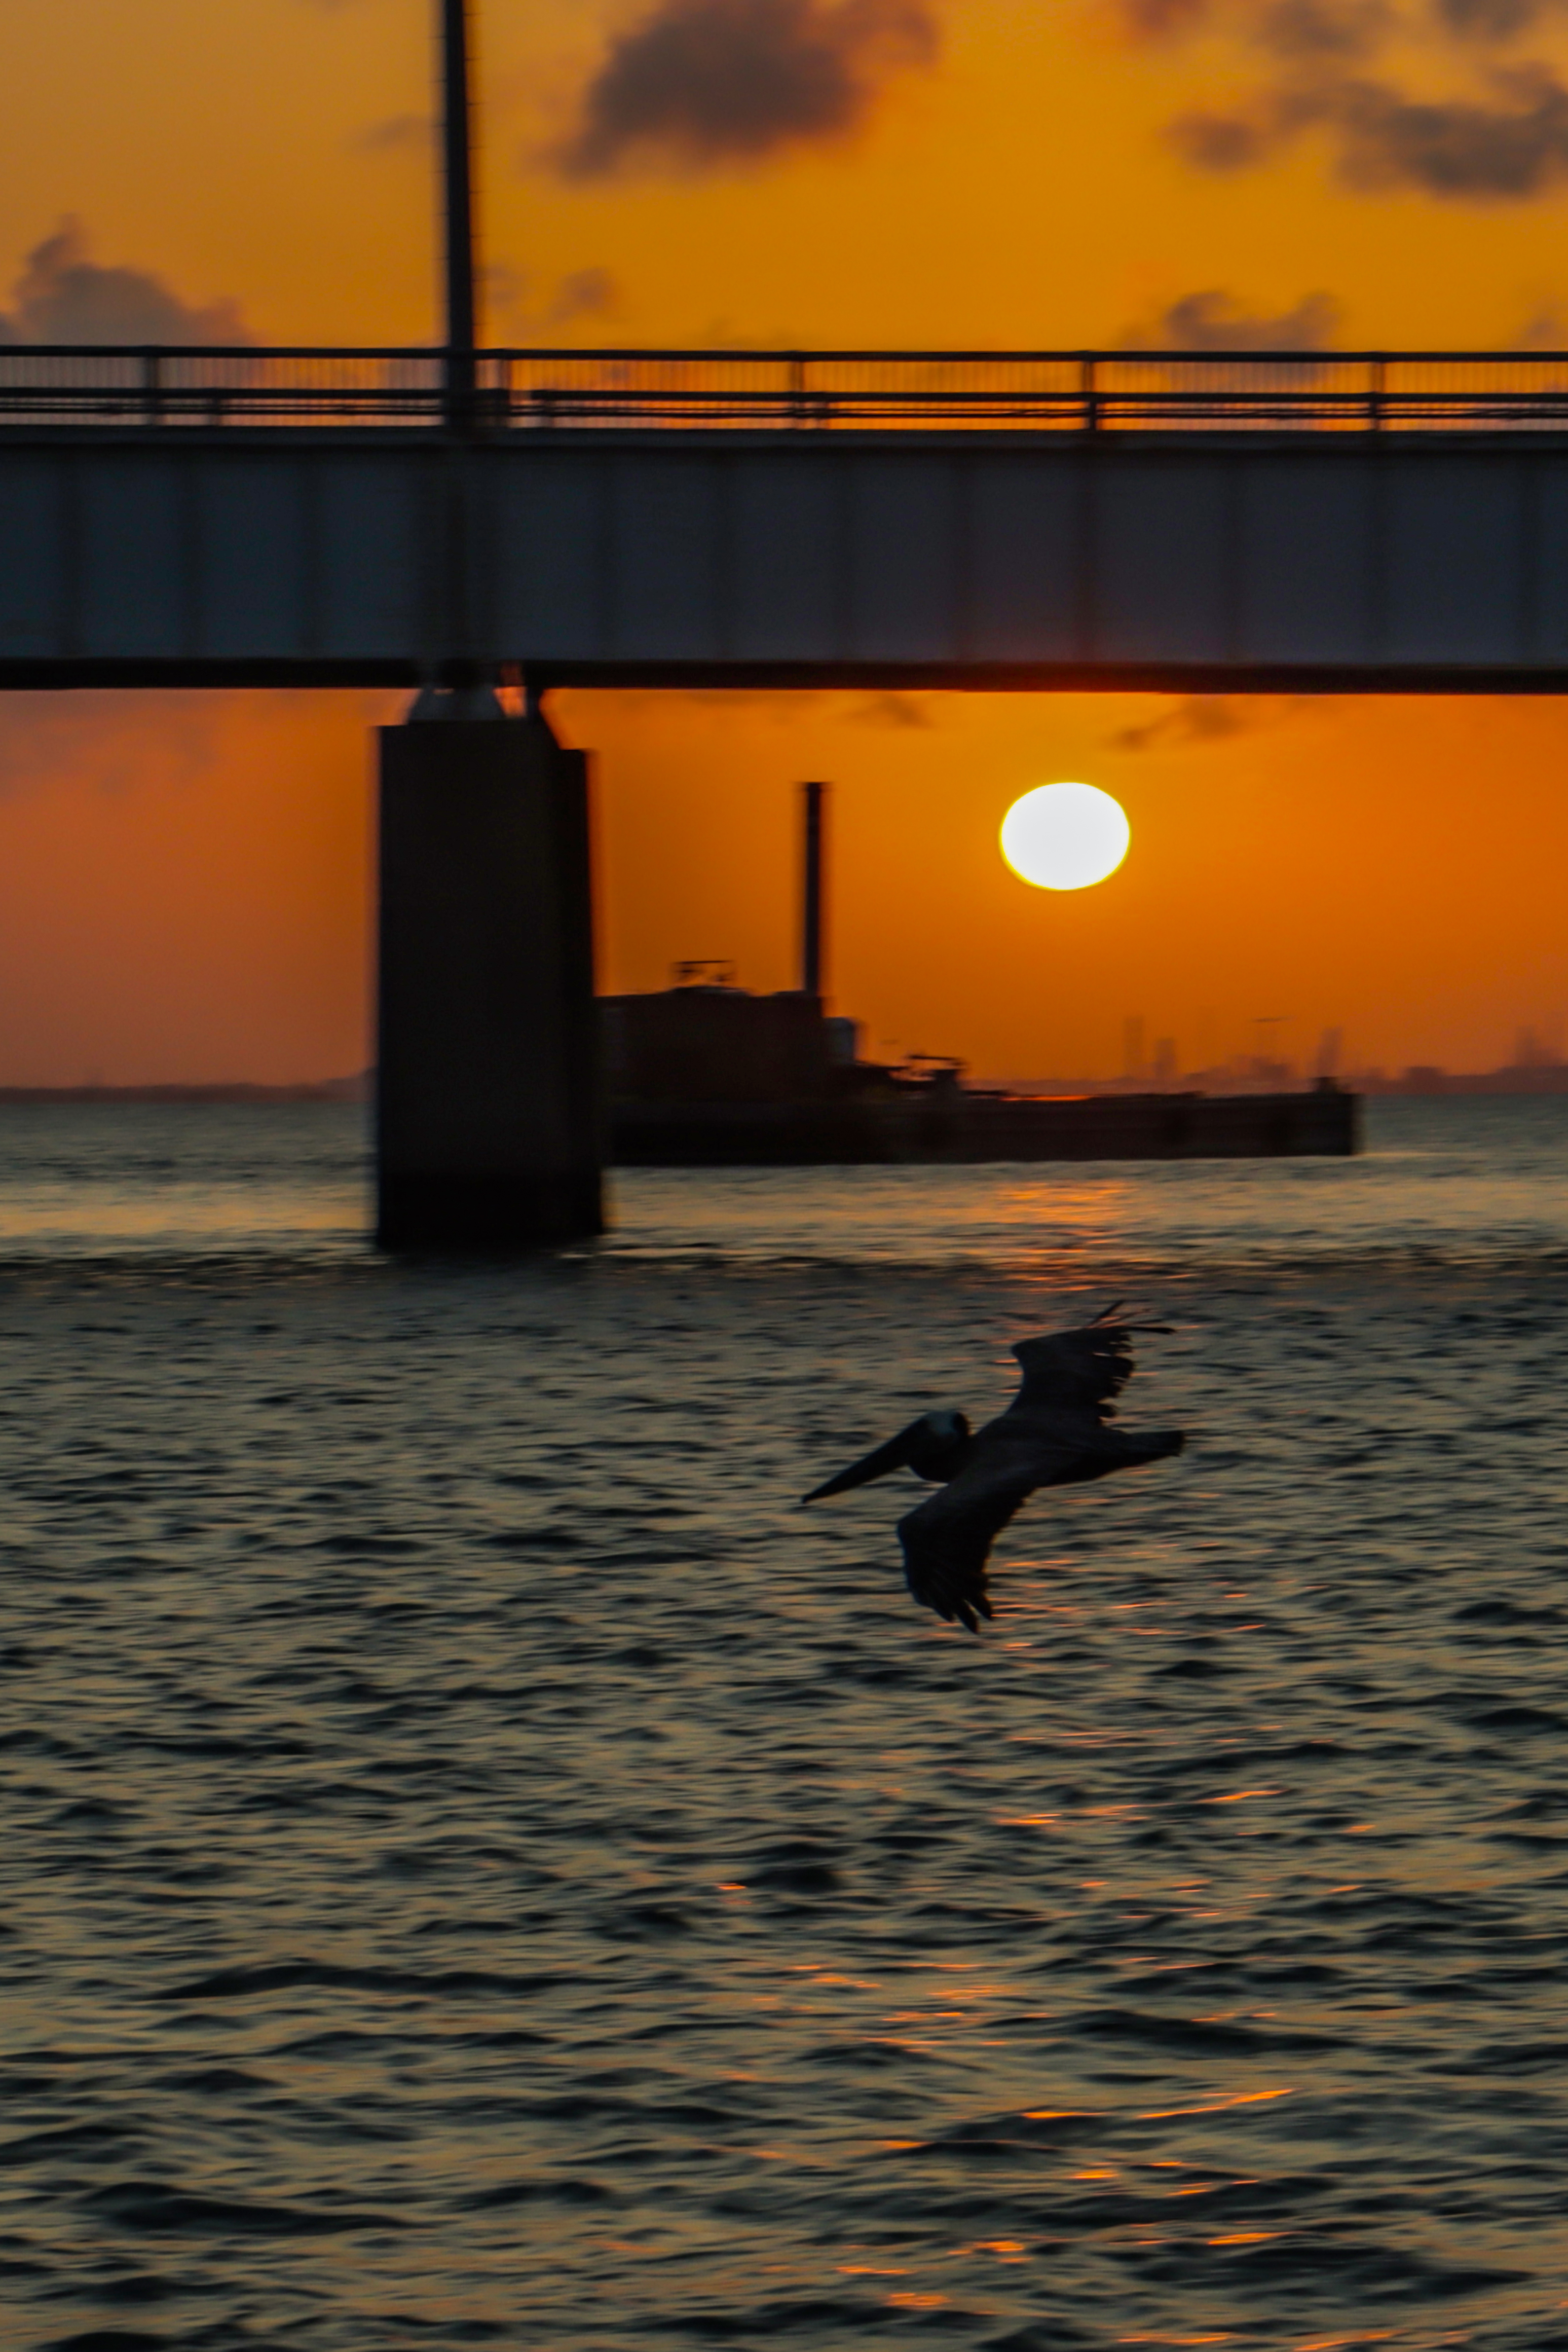
galveston, sunset, sky, water, outdoors, ship, boat, industry, cloud, afterglow, lake, dusk, red sky at morning, waterway, sunrise, horizon, vehicle, calm, city, dawn, reflection, sun, watercraft, evening, dock, astronomical object, ocean, channel, sound, seabird, coast, wave, wind wave, reservoir, sea, bridge, pier, water transportation, boats and boating equipment and supplies, beam bridge, concrete bridge, inlet, river, tower, fixed link, silhouette